Joe Jacoby

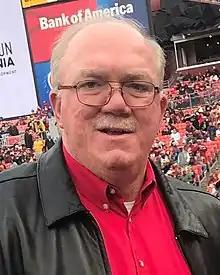
Jacoby in 2018

Joseph Erwin Jacoby (born July 6, 1959) is an American former professional football player who was an offensive tackle for the Washington Redskins of the National Football League (NFL). He won three Super Bowls during his tenure with the team.